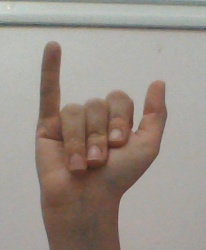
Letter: ya